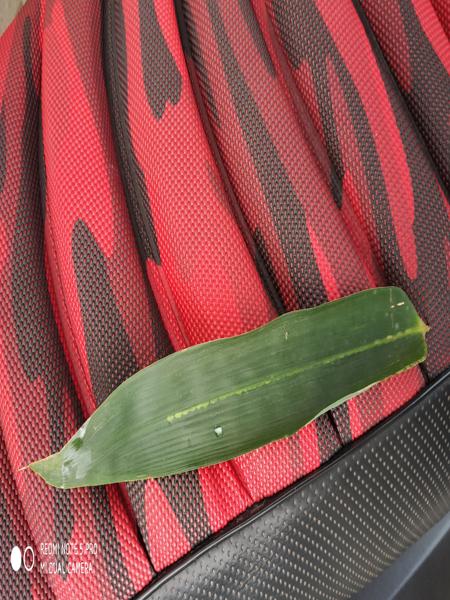
Plant: Bamboo